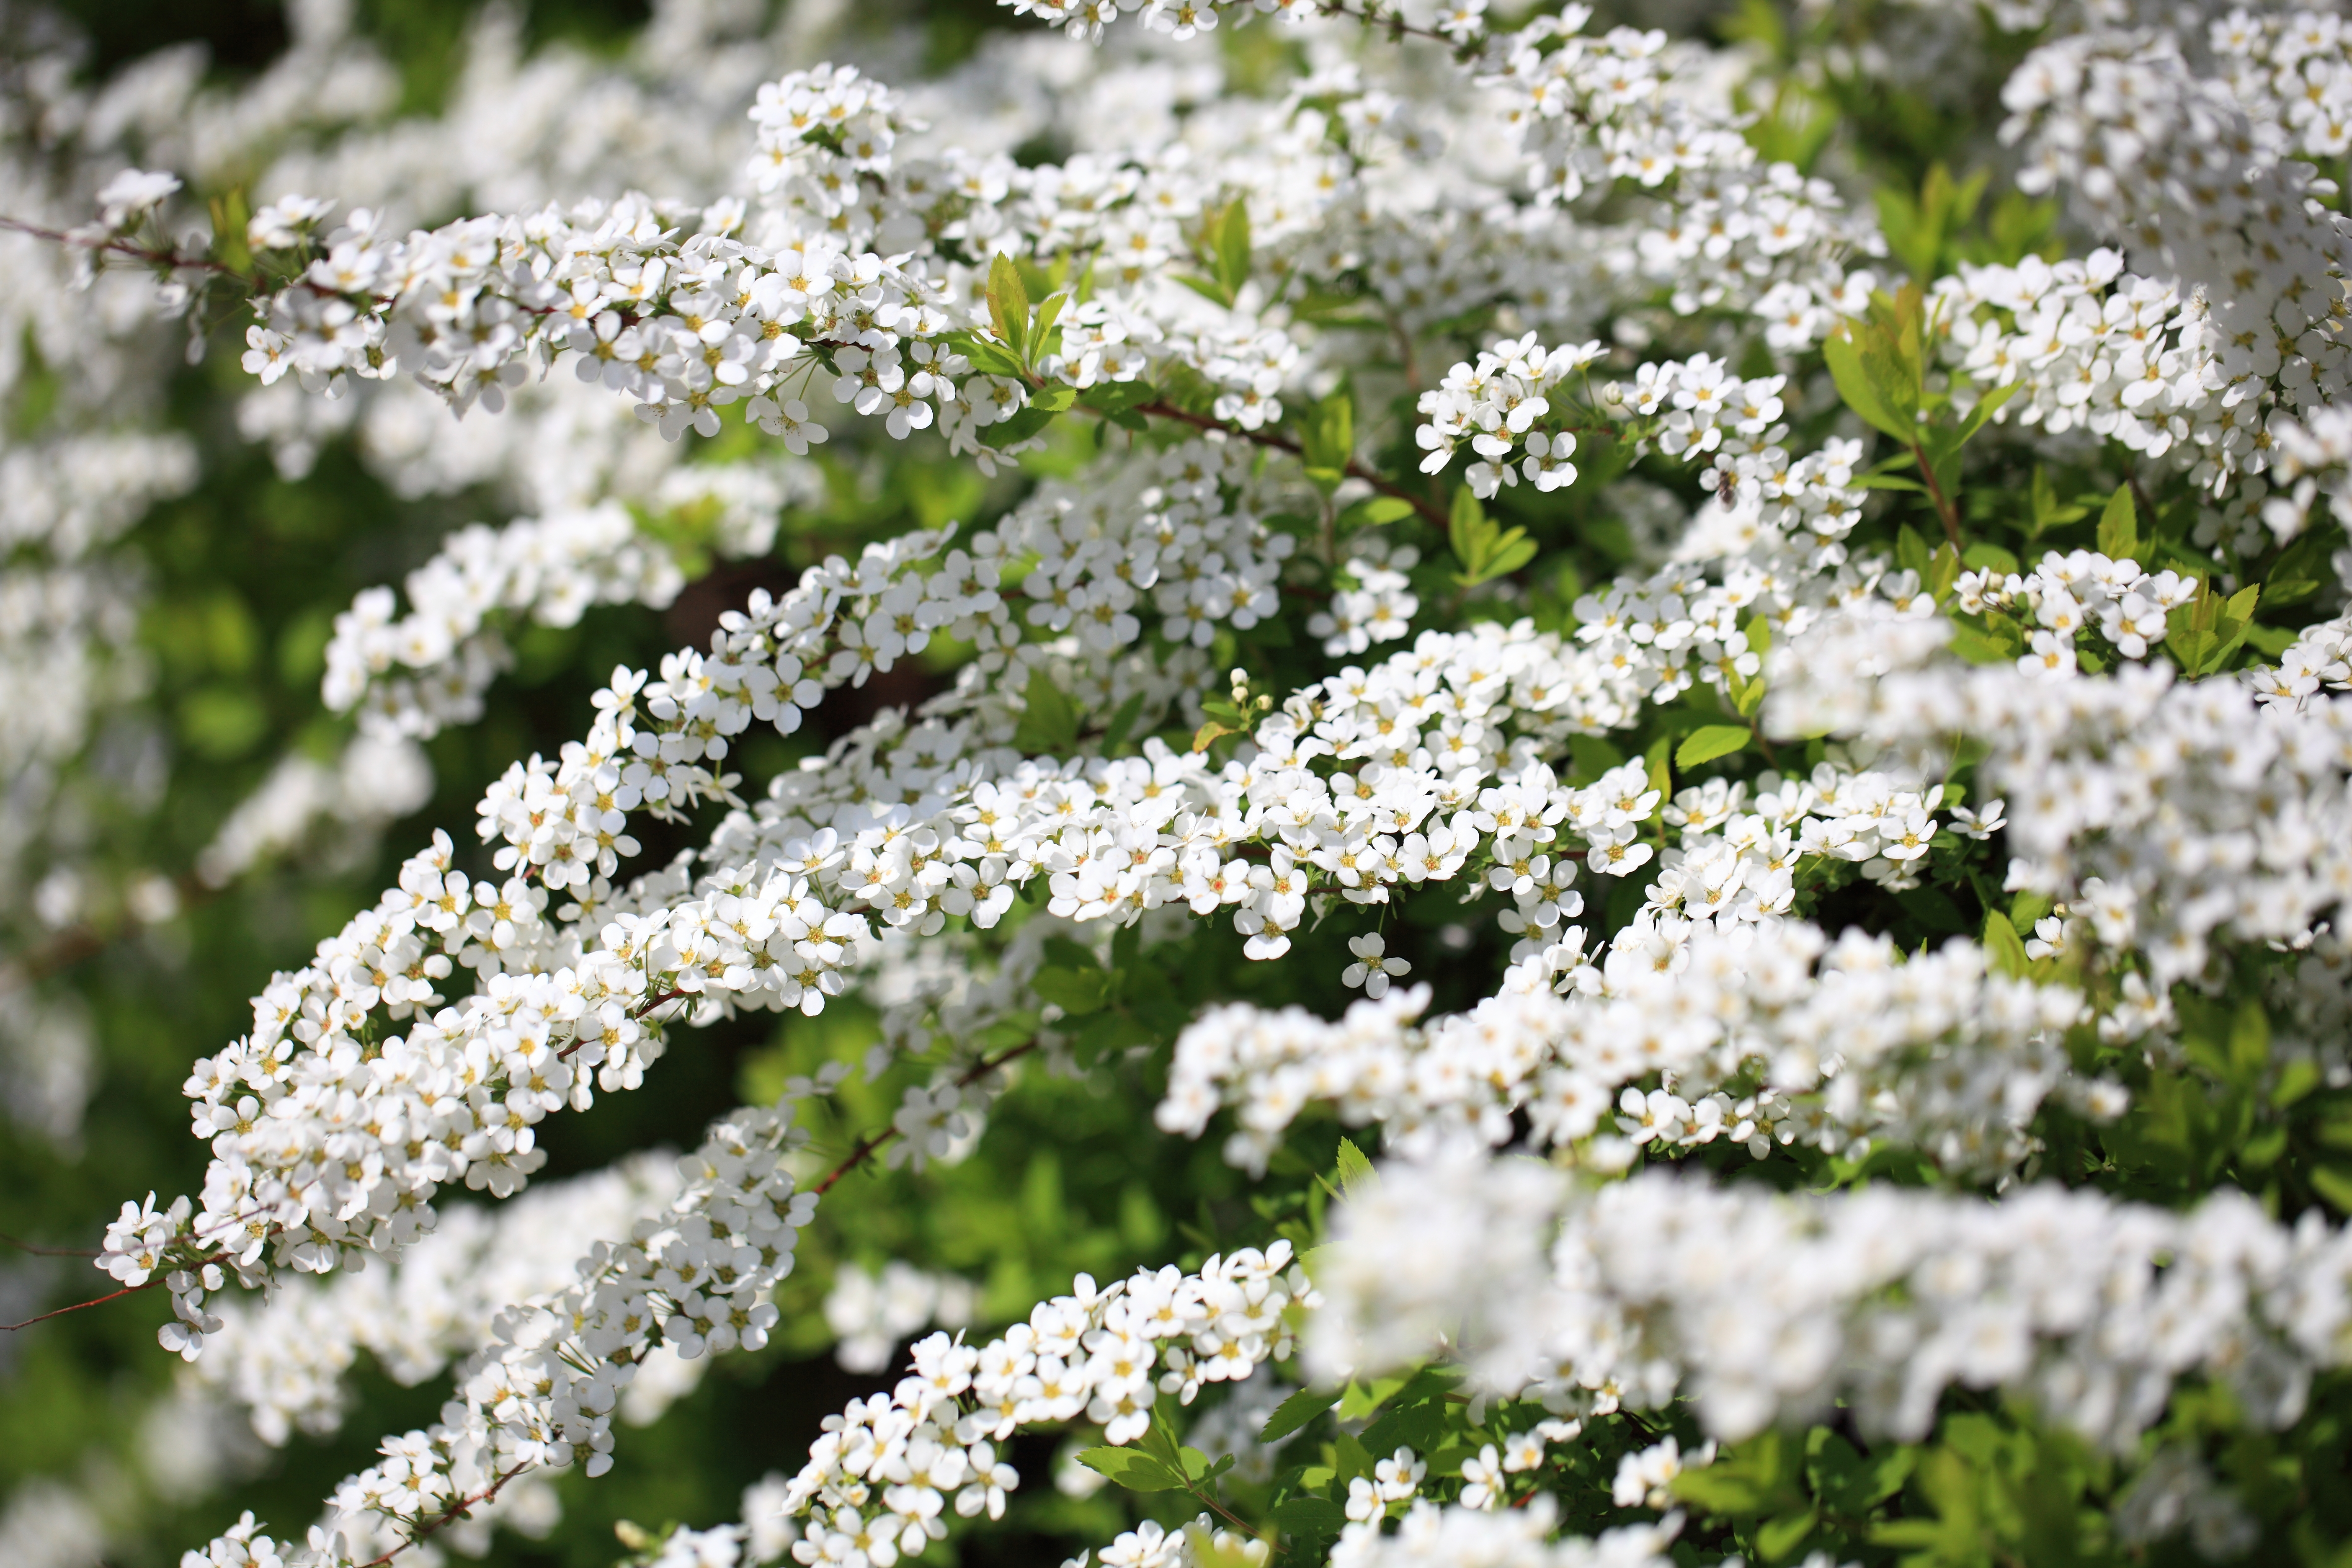
branch, blossom, plant, flower, high, herb, park, flora, wildflower, shrub, 5d, hires, meadowsweet, markii, hi, res, resolution, chiba, spiraea, thunbergii, thunberg, sodegaura, sodegaurakouen, candytuft, yarrow, anthriscus, flowering plant, cow parsley, land plant, evergreen candytuft, alyssum